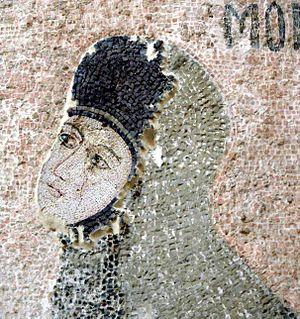
Saint-Sauveur-in-Chora est un des plus beaux exemples d'église byzantine. L'église est actuellement située dans le district stanbouliote occidental d'Edirne Kapı. En 1511, l'église fut convertie en mosquée par les Turcs Ottomans. Elle devint un musée en 1948, puis est reconvertie en mosquée le 21 août 2020 par décret présidentiel du chef d’État turc Recep Tayyip Erdoğan.